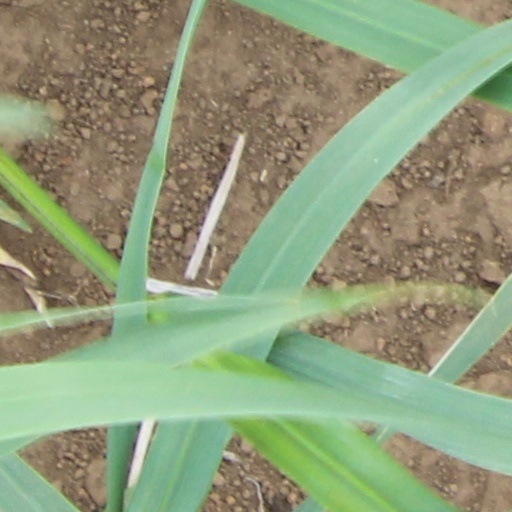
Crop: wheat